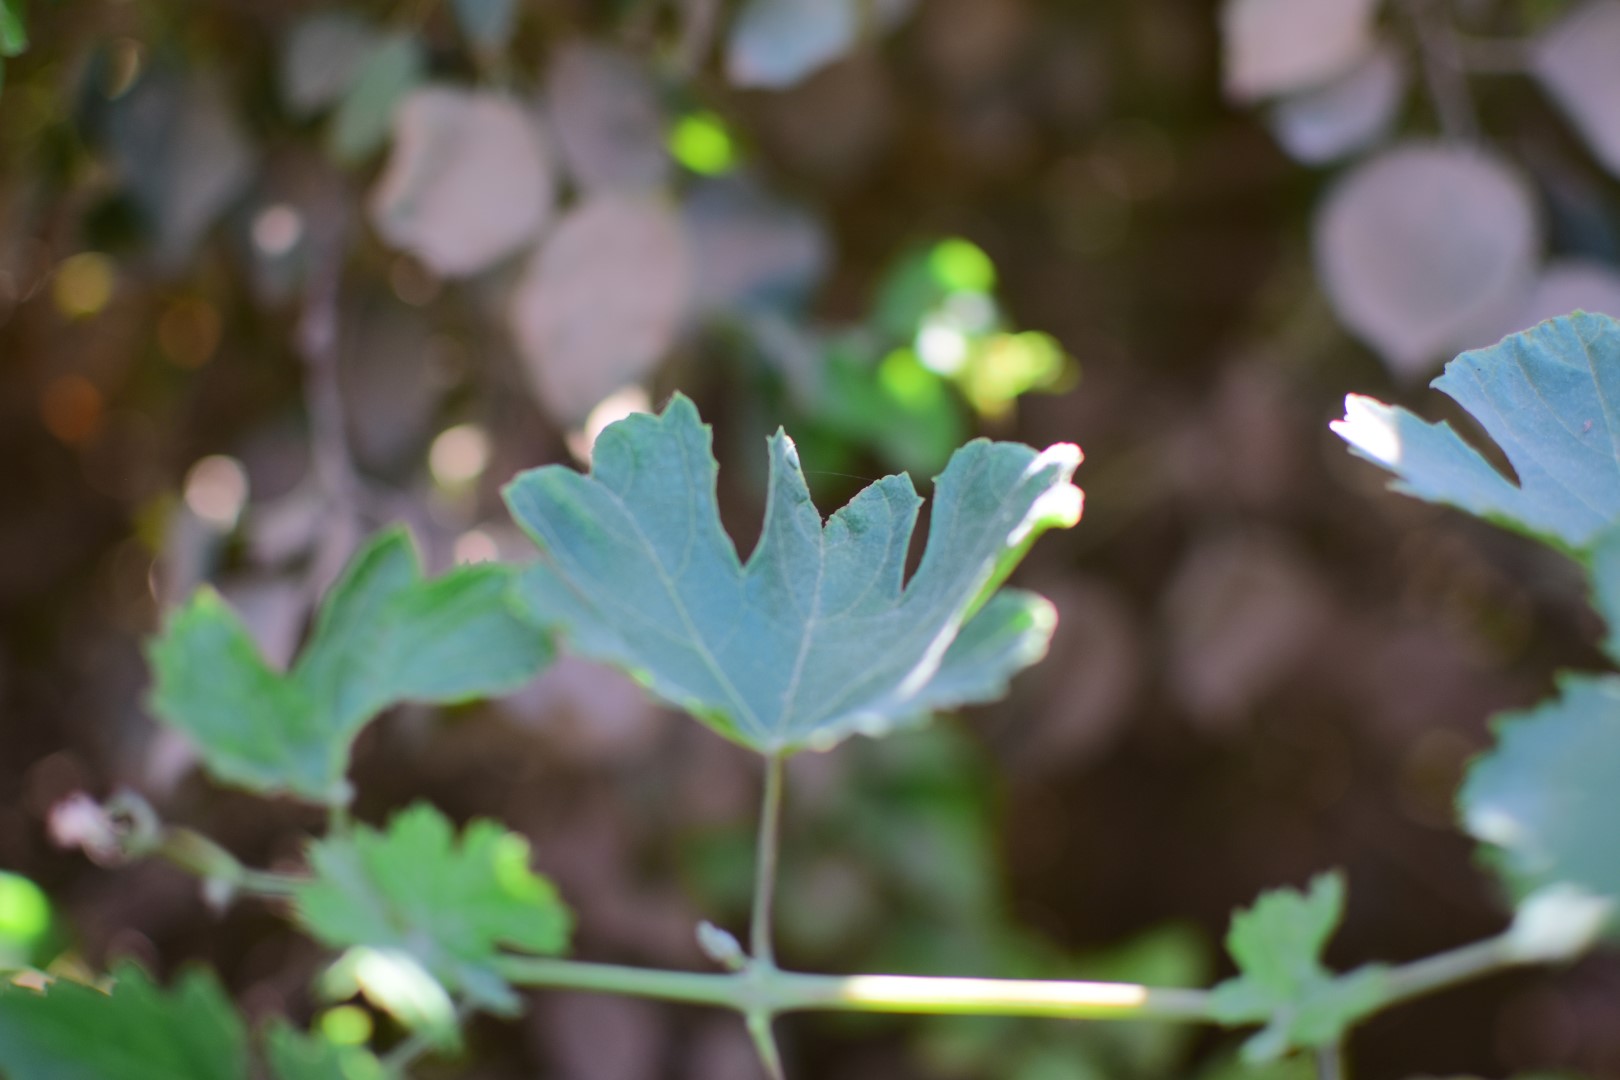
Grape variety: Halawani